Tyler Junior College

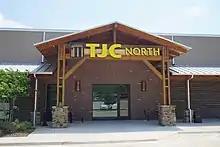
TJC North in Lindale

The independently operated Tyler Museum of Art is located on the school's main campus. The Earth and Space Science Center has a planetarium and exhibit hall offering public shows in its -diameter domed theater every day except Mondays, and sponsors a monthly astronomy lecture series. Additionally, Wagstaff Gymnasium is home to the TJC Apache volleyball and basketball teams.